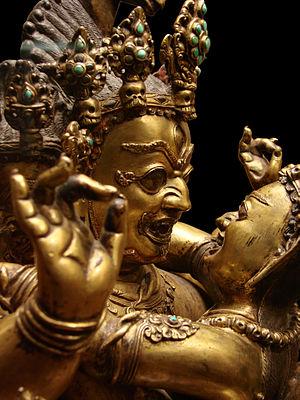
Hayagriva (gardien de la doctrine: dharmapala) et sa parèdre, cuivre doré et incrusté, fin 15ème-début 16ème siècle, Tibet. Musée Guimet à Paris.